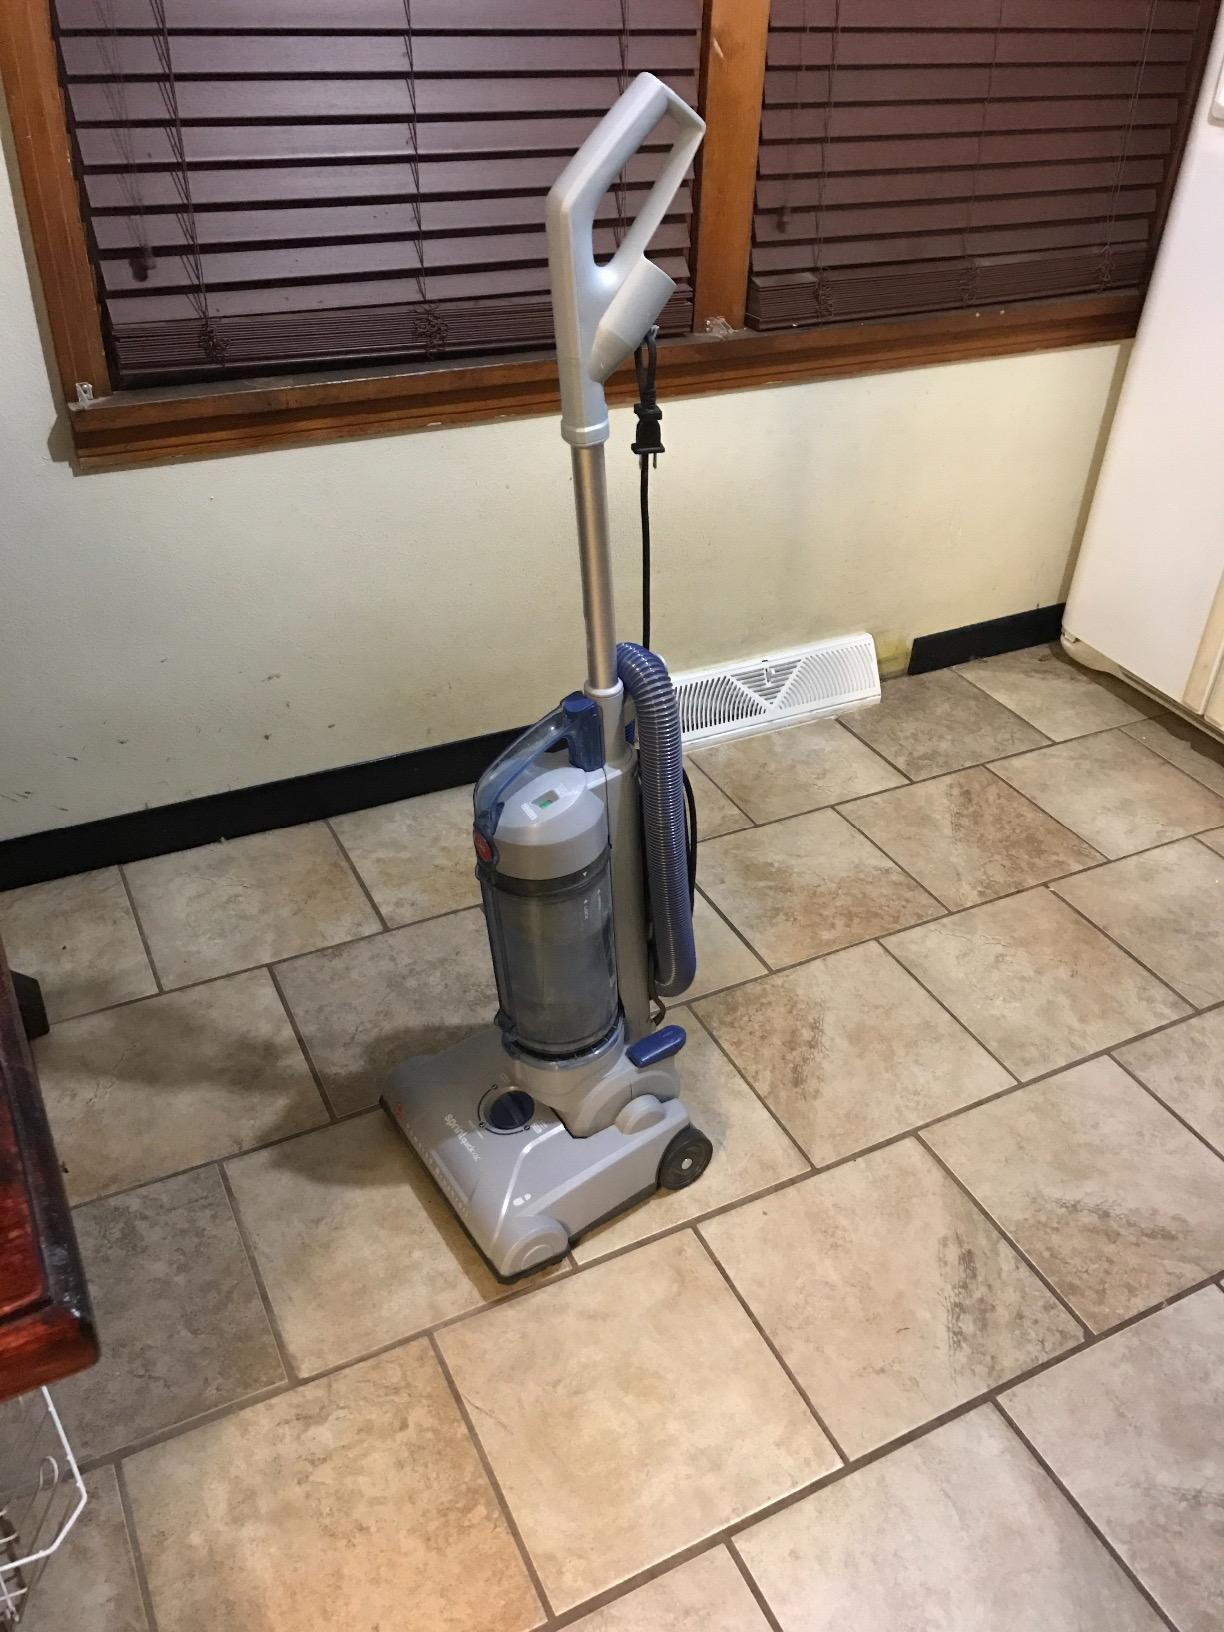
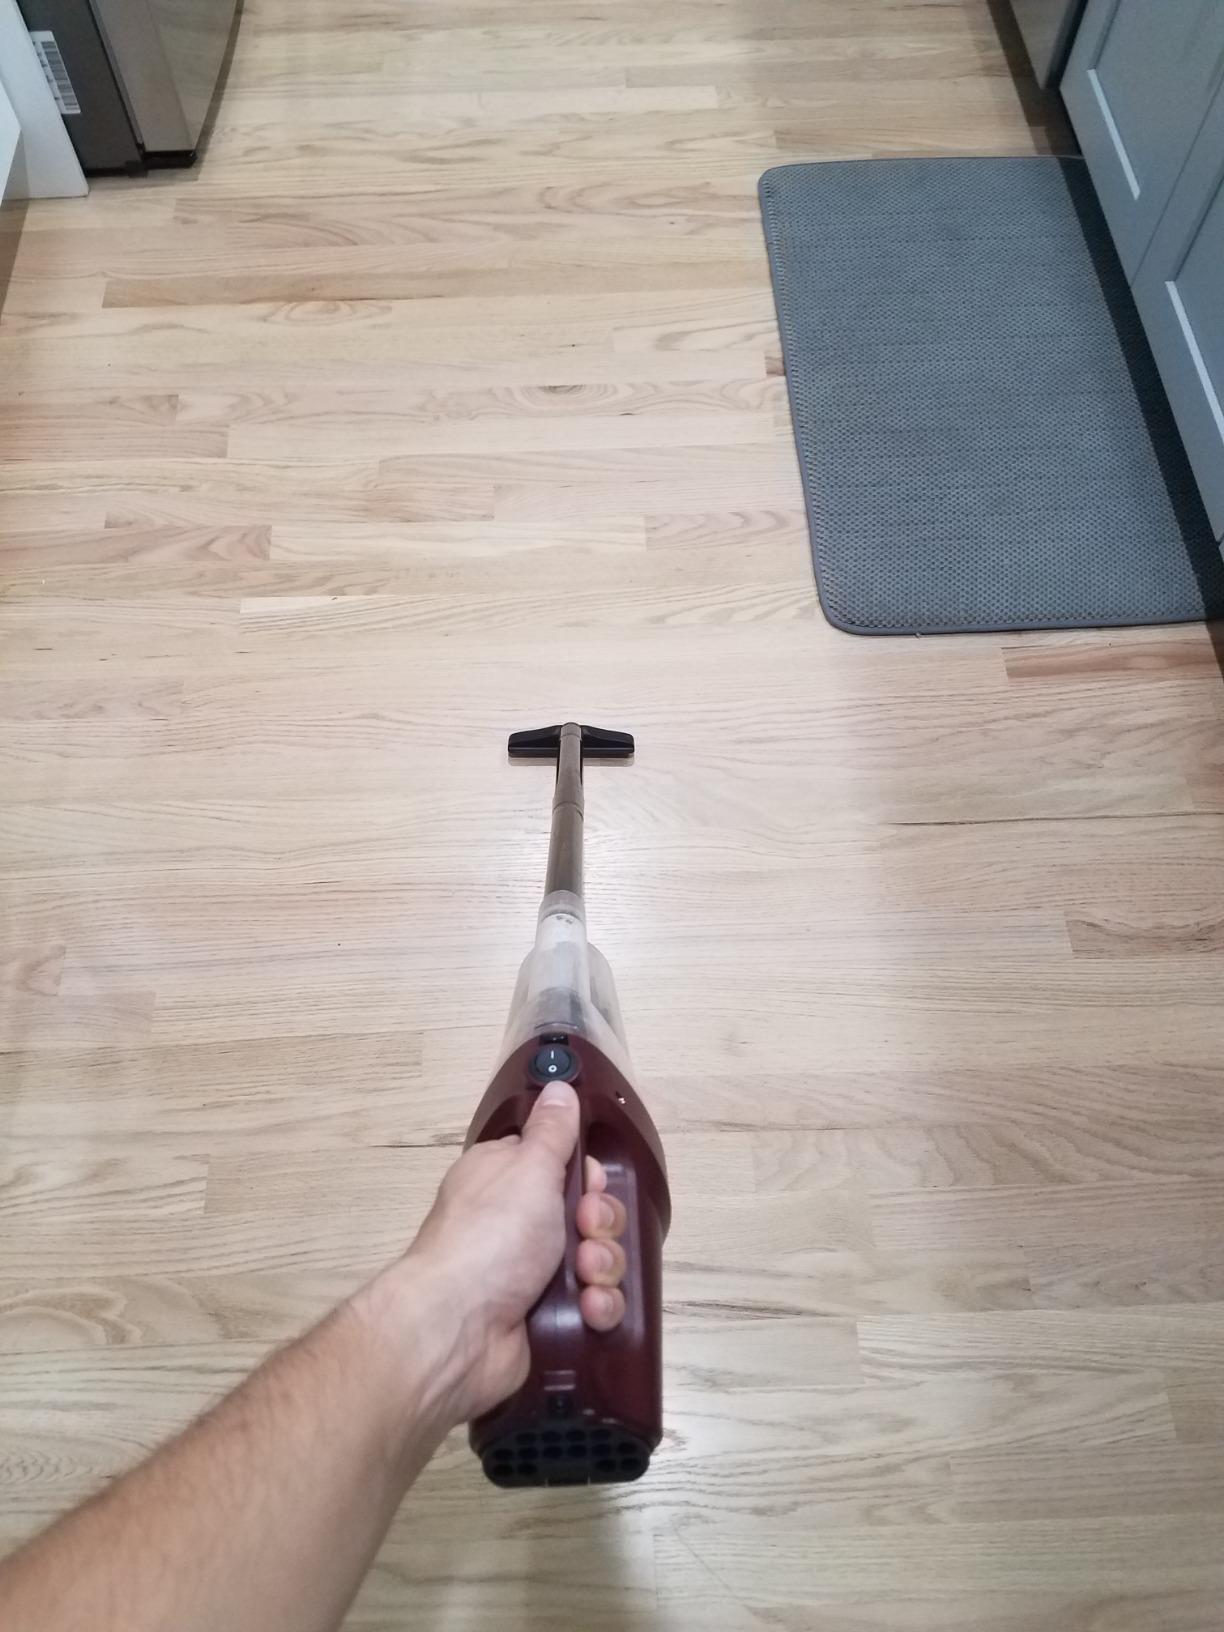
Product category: items_vacuum
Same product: no